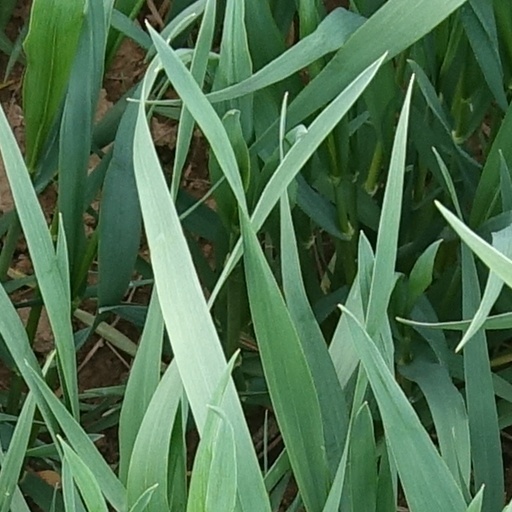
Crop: wheat